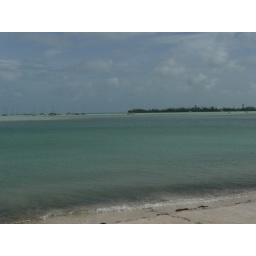
The sediment in the water turned the water almost neon colors. Definitely not the clear water we know and love.That's Sigsbee to the right.